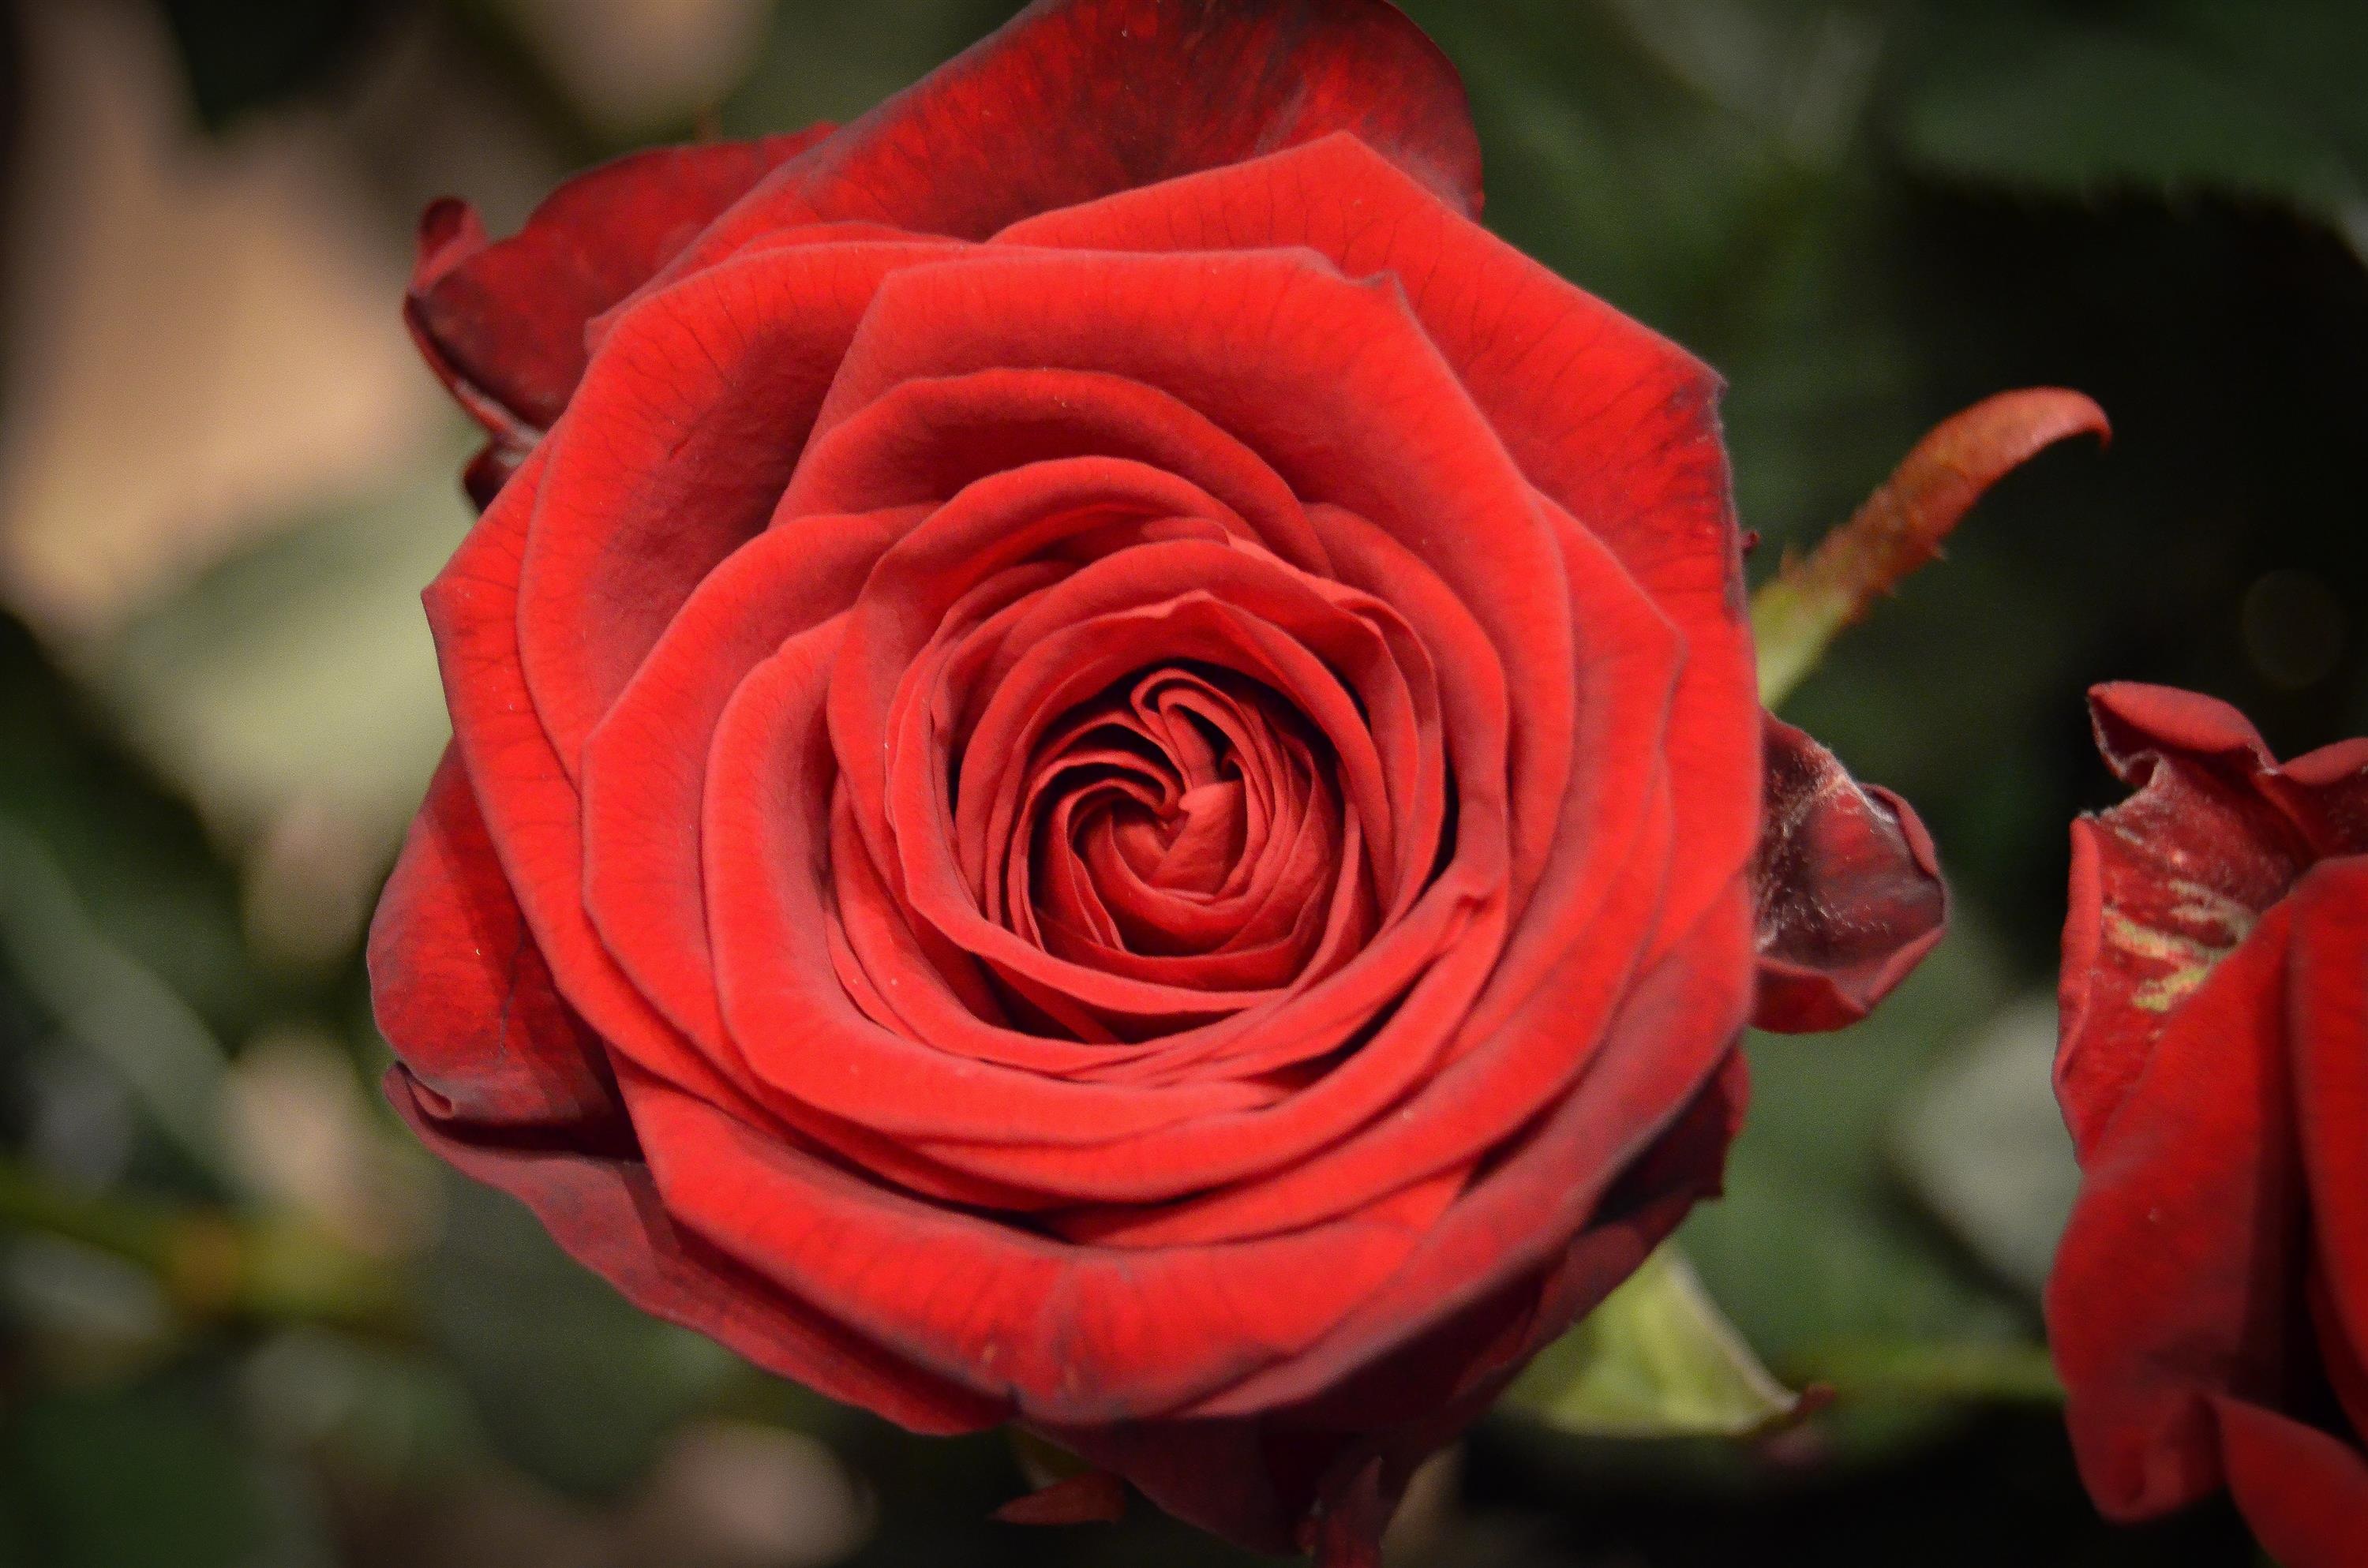
nature, plant, flower, petal, rose, red, pink, plants, flowers, floribunda, macro photography, flowering plant, garden roses, rose family, plant stem, land plant, rosa centifolia, rose order